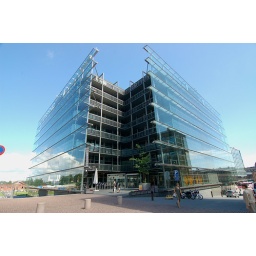
Double skin glass facade in downtown Helsinki, adjacent to the Kiasma.